Canolbarth Môn

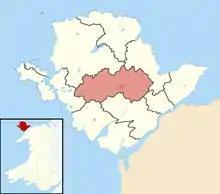
Canolbarth Môn ward location on Anglesey

Canolbarth Môn (meaning: "Central Anglesey") is an electoral ward in the centre of Anglesey, Wales. It includes the communities of Bryngwran, Bodffordd, Llangefni, and Trewalchmai, and the majority (excluding the Llanfihangel Tre'r Beirdd community ward) of Llanddyfnan. Canolbarth Môn elects three county councillors to the Isle of Anglesey County Council.